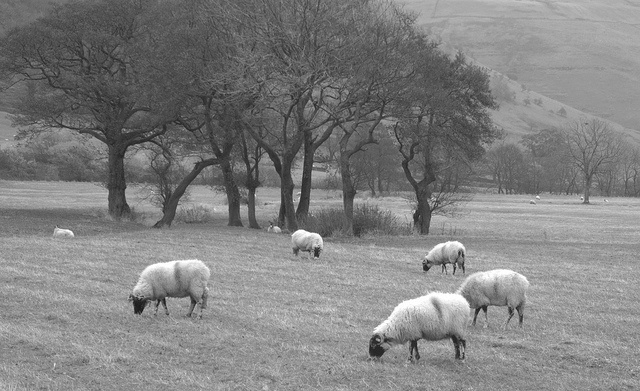
a group of sheep grazing in a field next to each other
A herd of sheep standing on top of a grass covered field
four sheep grazing in a pasture on a cloudy day
Sheep grazing in the grass out in the open
a black and white photo of sheep in a field